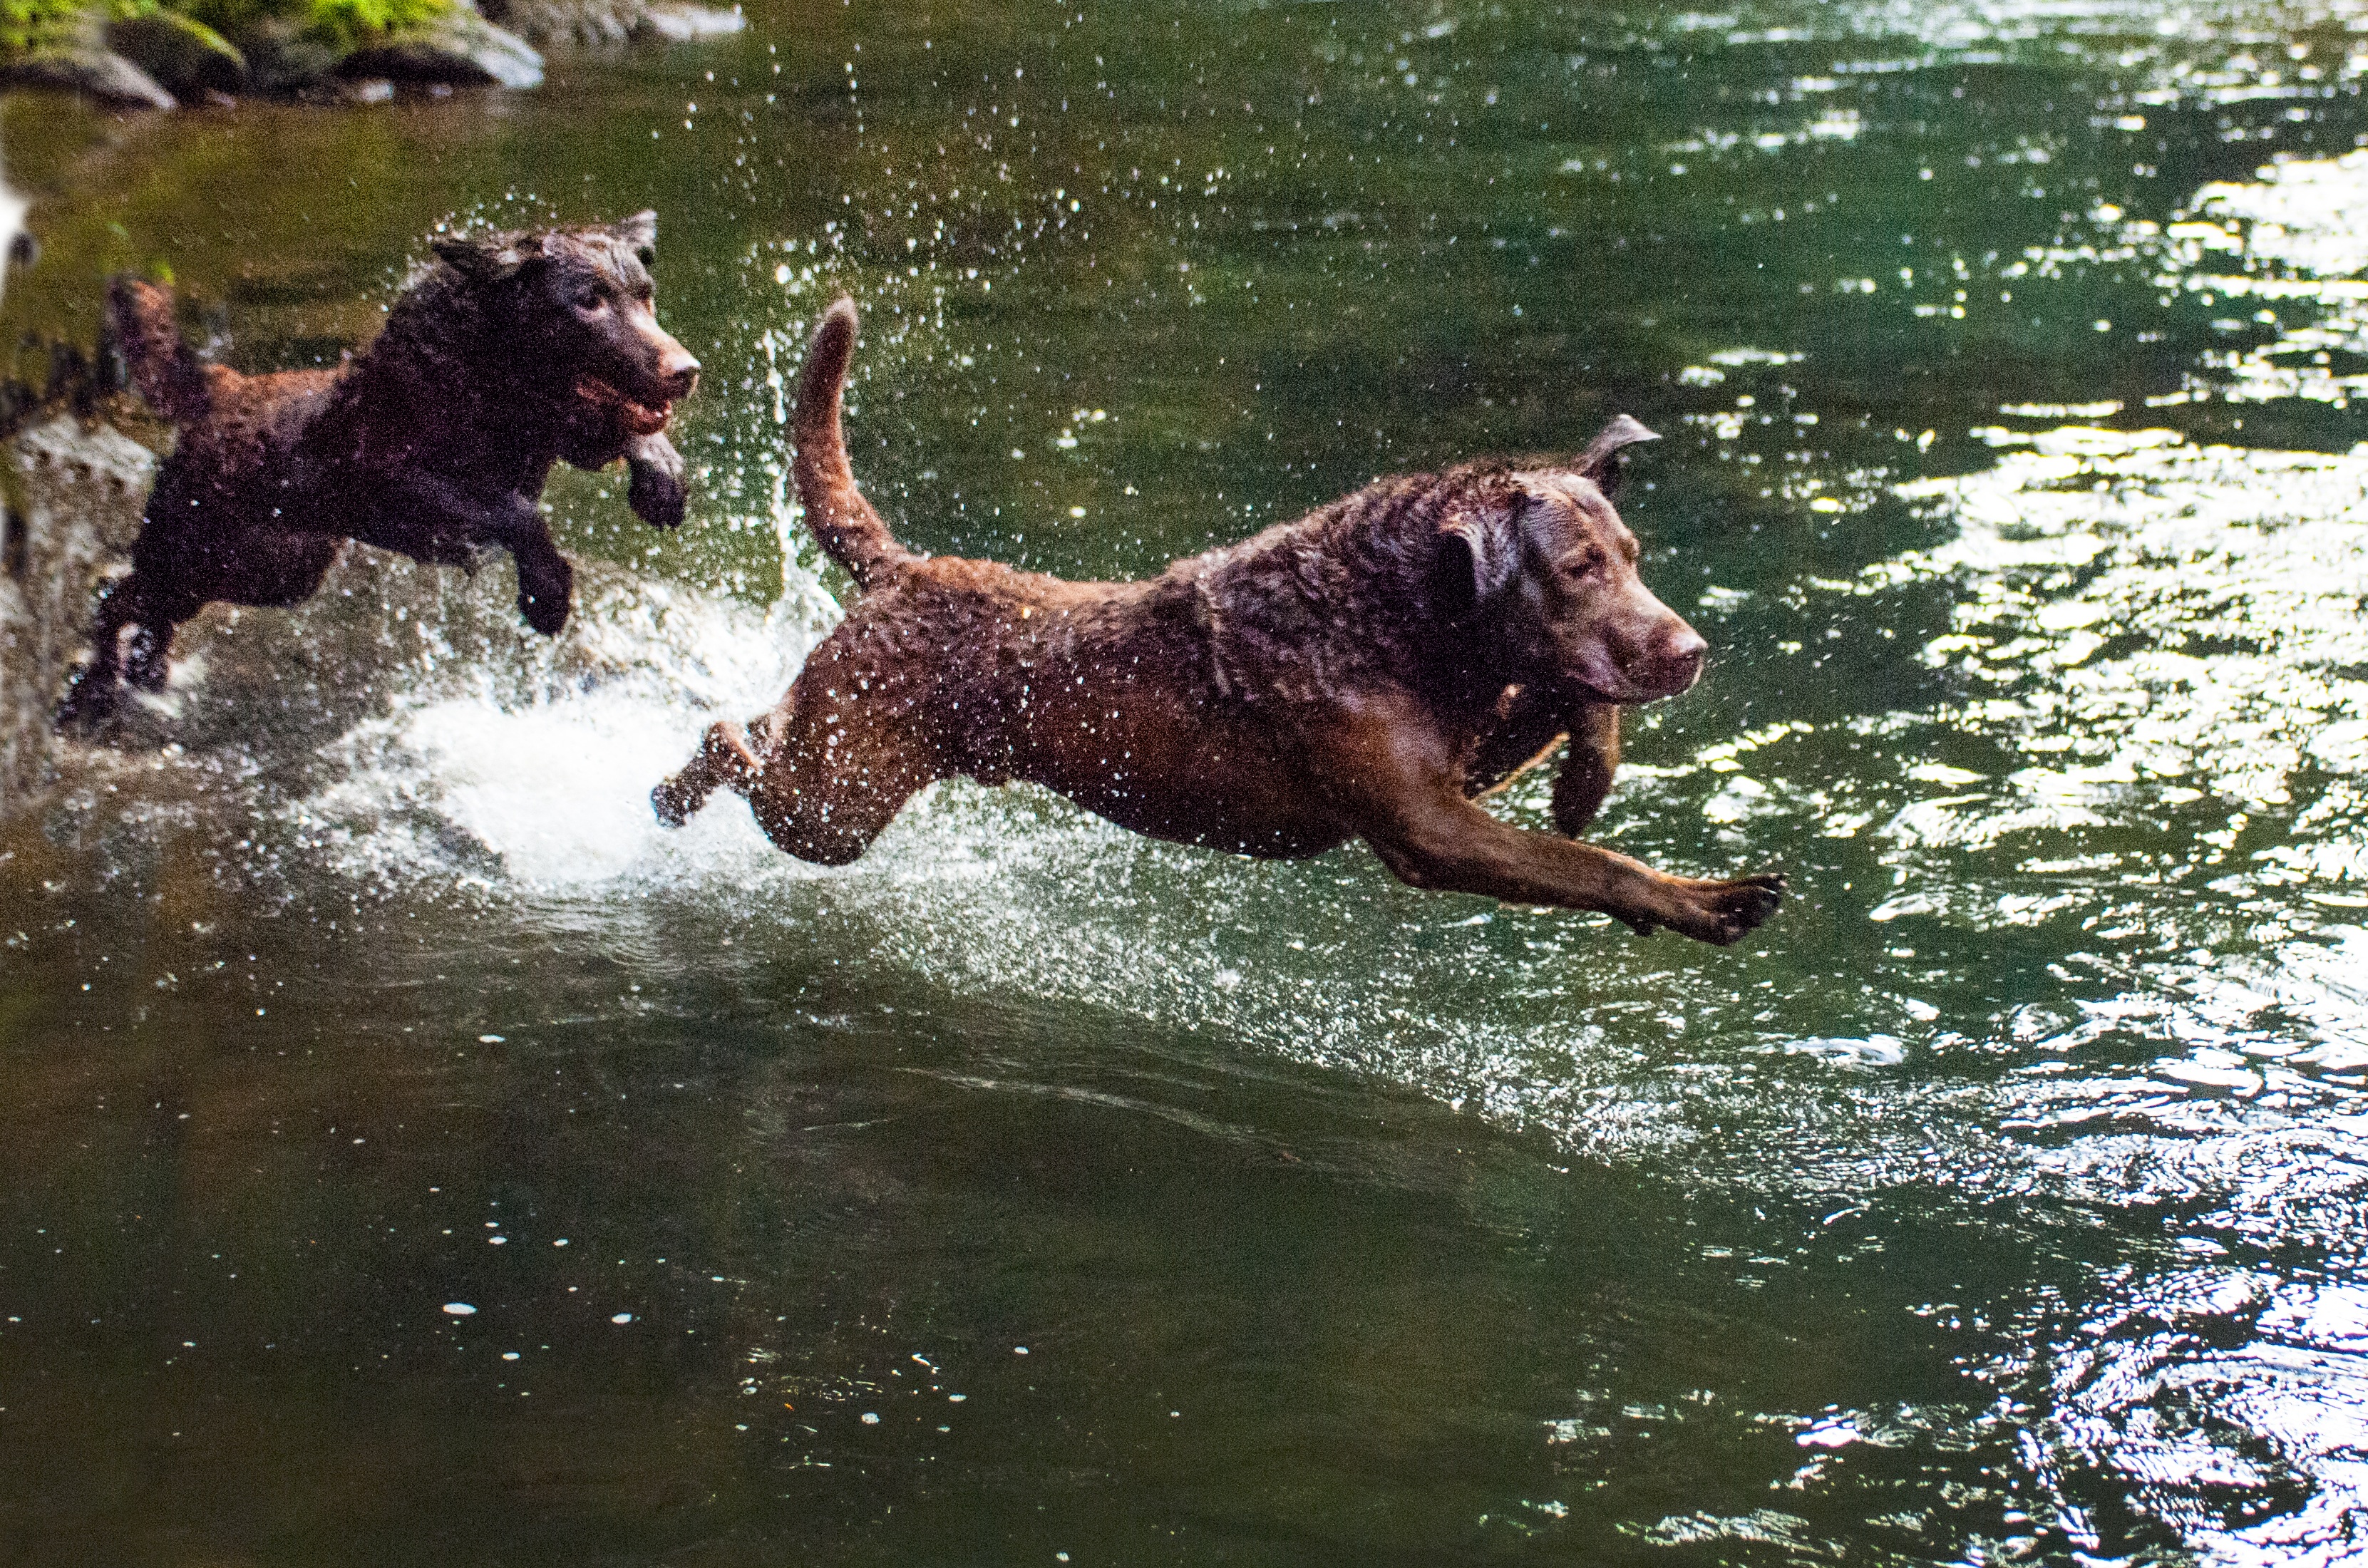
water, dog, mammal, pets, dogs, vertebrate, chesapeake bay retriever, dog like mammal